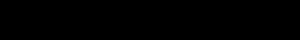
Les lipides constituent la matière grasse des êtres vivants. Ce sont des molécules hydrophobes ou amphiphiles — molécules hydrophobes possédant un domaine hydrophile — très diversifiées, comprenant entre autres les graisses, les cires, les stérols, les vitamines liposolubles, les mono-, di- et triglycérides, ou encore les phospholipides.